Freeze (TV series)

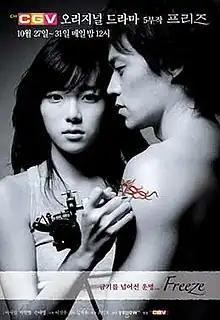
Promotional poster

Freeze is a 2006 South Korean miniseries starring Lee Seo-jin, Park Han-byul and Son Tae-young. It aired on Channel CGV from October 27 to October 31, 2006 for 5 episodes.